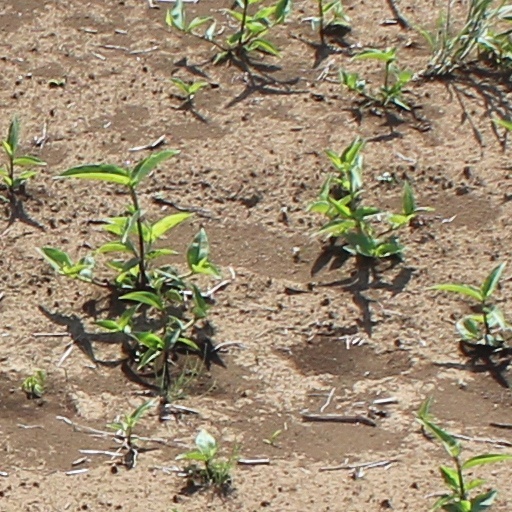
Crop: wheat